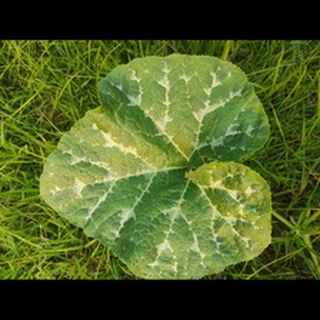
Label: pumpkin_bacterial_leaf_spot